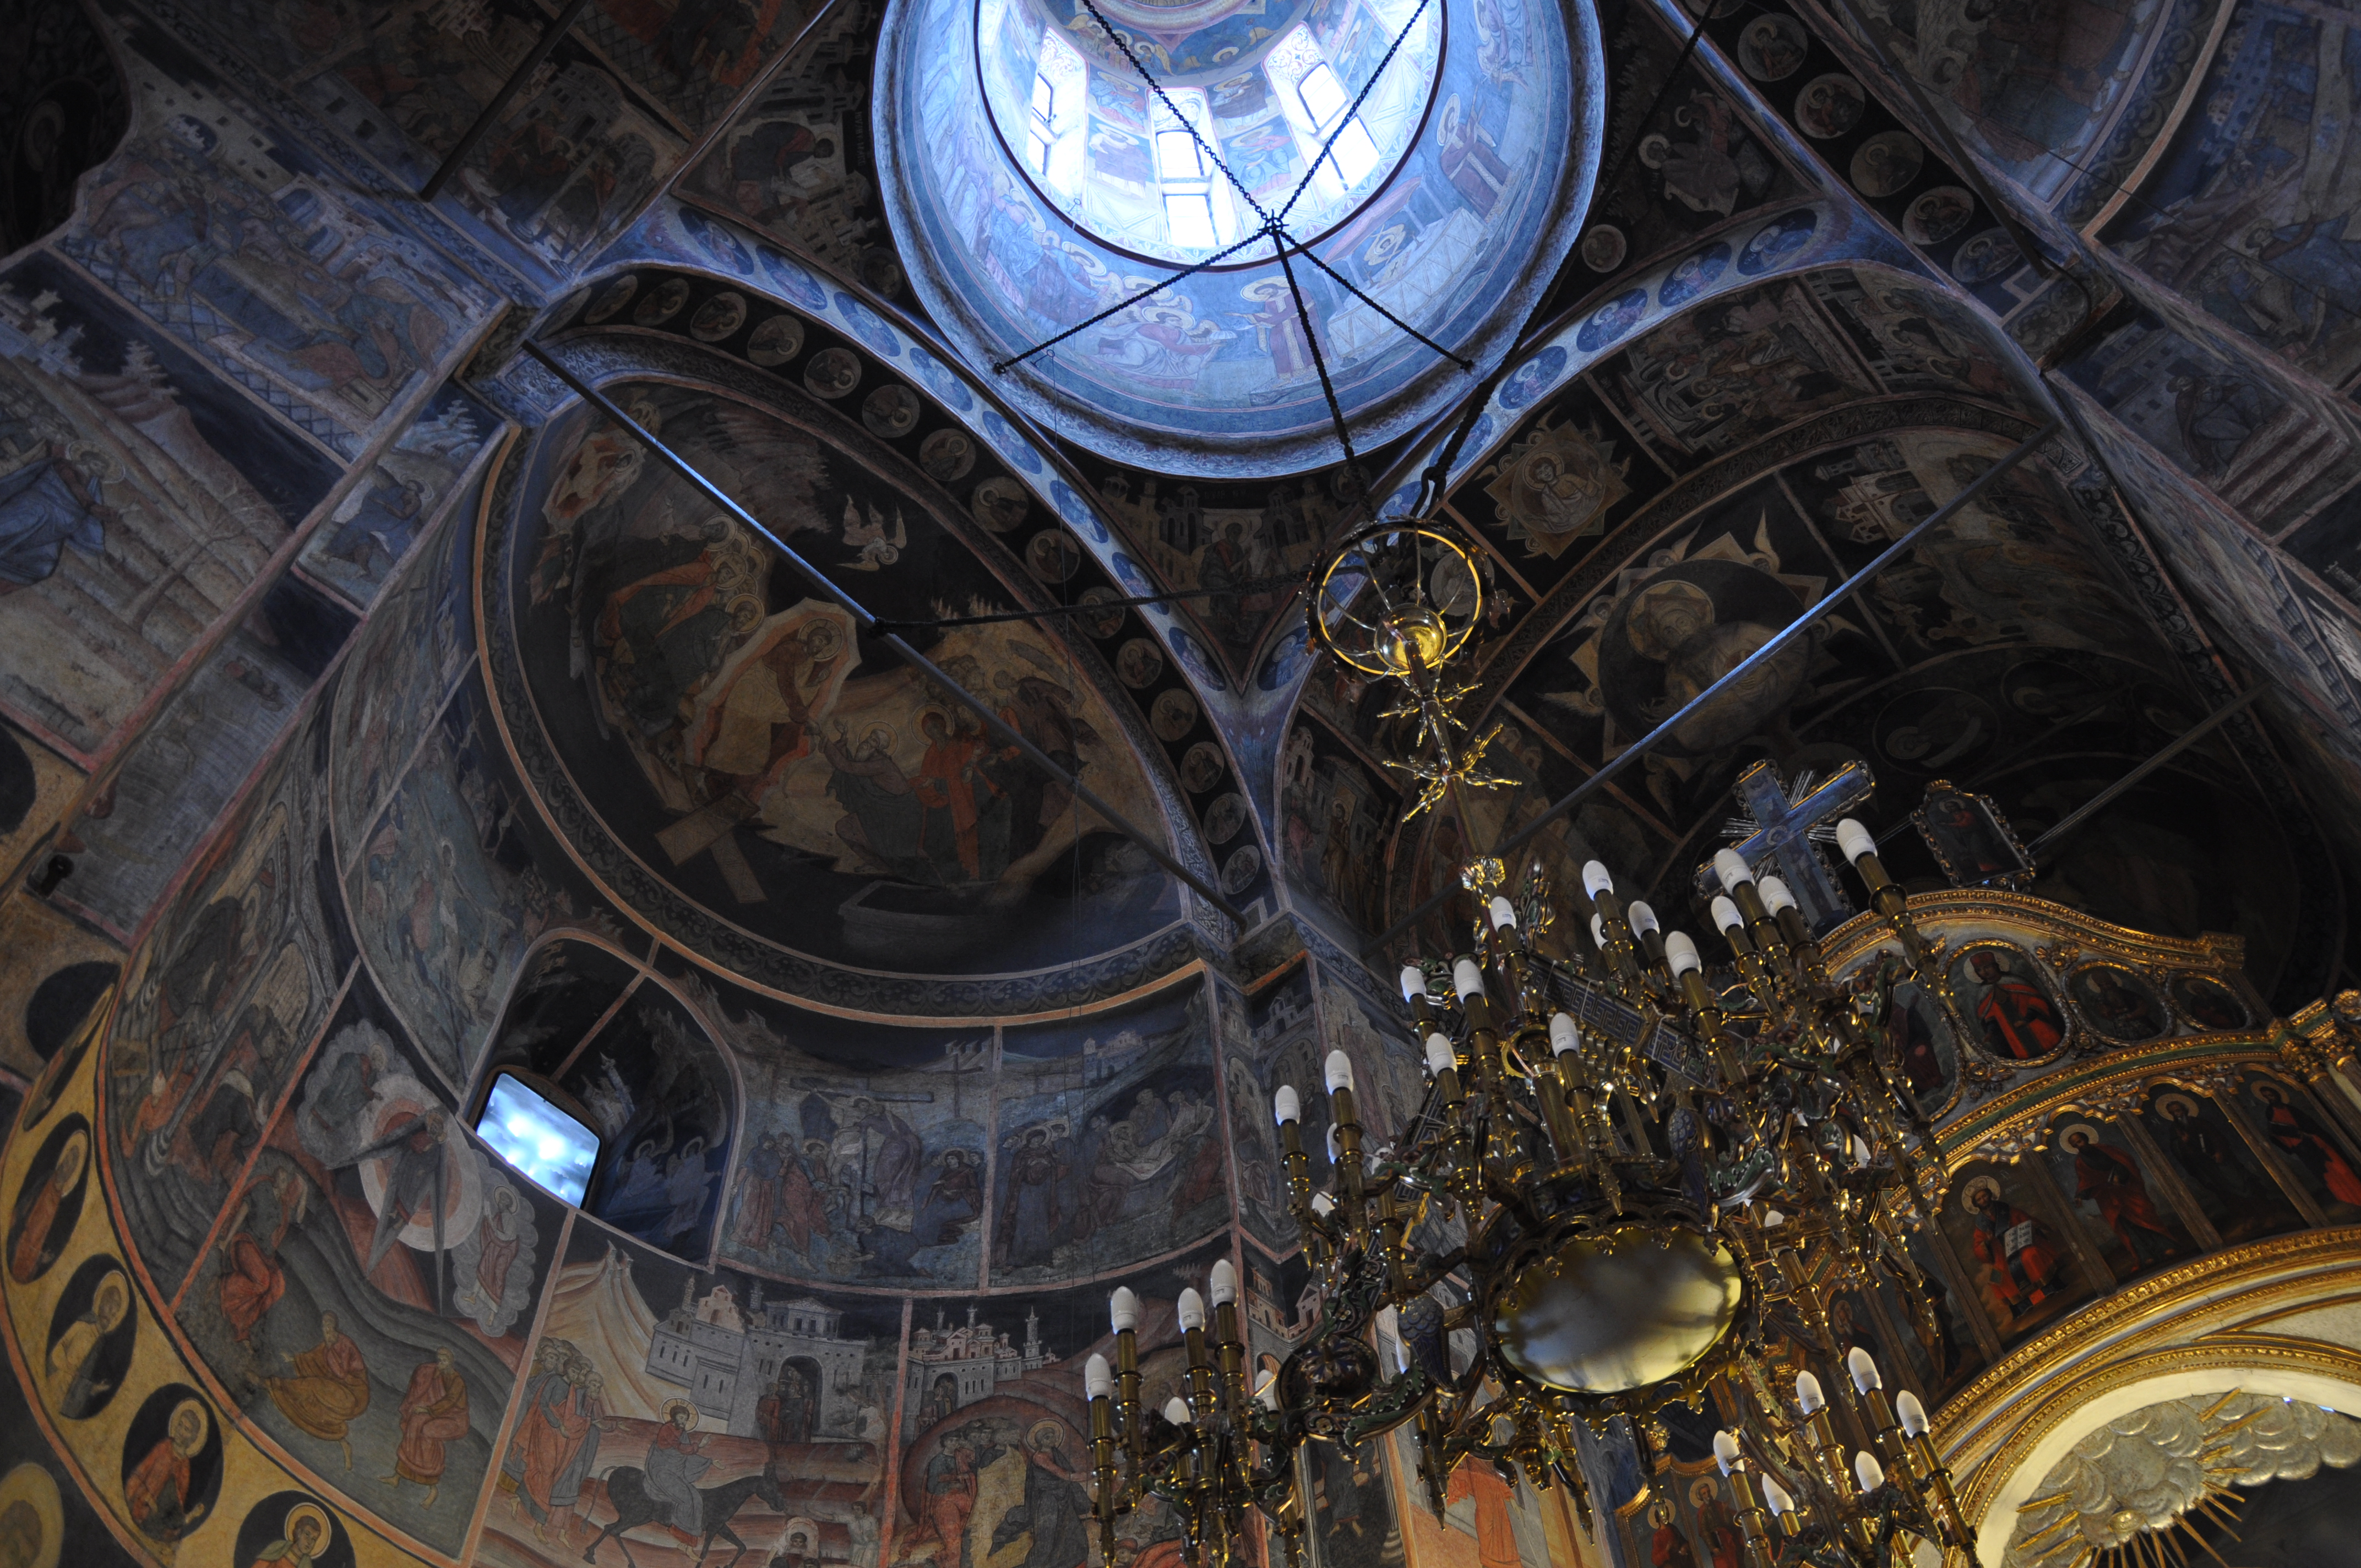
architecture, photography, building, photo, arch, religion, church, christian, photos, religious, free, de, churches, fotografie, christianity, romana, style, arc, orthodox, eastern, dome, romania, bucharest, screenshot, bor, biserica, arhitectura, orthodoxy, romanian, ortodoxa, ortodoxia, ortodoxie, ecclesiastical, bisericeasc, cladire, edificiu, bucuresti, brancovenesc, cretulescu, kretzulescu, kretulescu, cretzulescu, cre tinism, cre tin